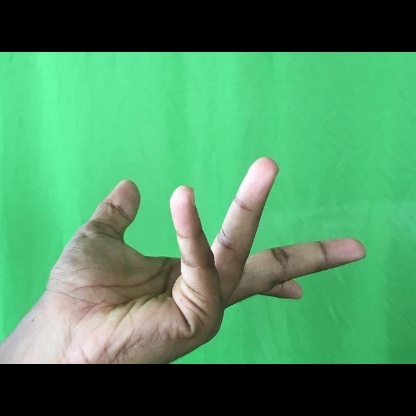
Mudra: Alapadmam